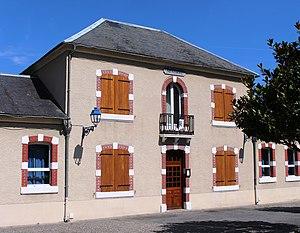
Mairie de Villelongue (Hautes-Pyrénées)
Villelongue est une commune française située dans le département des Hautes-Pyrénées, en région Occitanie.